Howard Hamlin

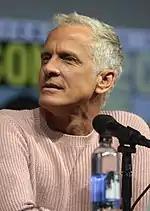
Patrick Fabian portrayed Howard Hamlin.

In May 2014, Patrick Fabian was cast in "Better Call Saul", with his character described as a "Kennedy-esque lawyer who's winning at life". Though initially reported as Burt, the character's name was later revealed as Howard Hamlin. In the series, Howard is portrayed as cocky, arrogant, and self-centered. However, many fans of the show believe that Howard is actually a good person. Fabian commented by saying "You know, Jimmy [McGill] called Howard 'Lord Vader' in the very first episode of "Better Call Saul". And when the lead character calls your character Lord Vader, the audience goes, 'Wow, what a dick that guy's gonna be.' Then everybody starts looking at everything that falls out of my mouth as evidence backing that claim up. And even when it goes in the opposite direction—like at the end of Season 1, where it turns out I was sort of protecting Jimmy from Chuck [McGill], there is a bit of a hitch of 'Oh, maybe Howard's not so bad,' but as soon as I was quote-unquote being a dick to Kim [Wexler] in Season 2, they all got back on board and said, 'Yeah, he's Lord Vader.' I'm not complaining at all." Fabian has compared Howard to "sort of a Peter Pan, living a great existence..." before he meets Chuck and Jimmy McGill who "[muck] it all up." Vince Gilligan said Howard was initially meant to be the series' antagonist, and Chuck as being supportive of Jimmy's efforts, but as they filmed the initial episodes and saw the interactions, the writing team came onto the idea of making Chuck the antagonist, while Howard would be more supportive of Jimmy, belying his outward rigor. In a later interview, Fabian also implied that he does not view Howard as an antagonist.